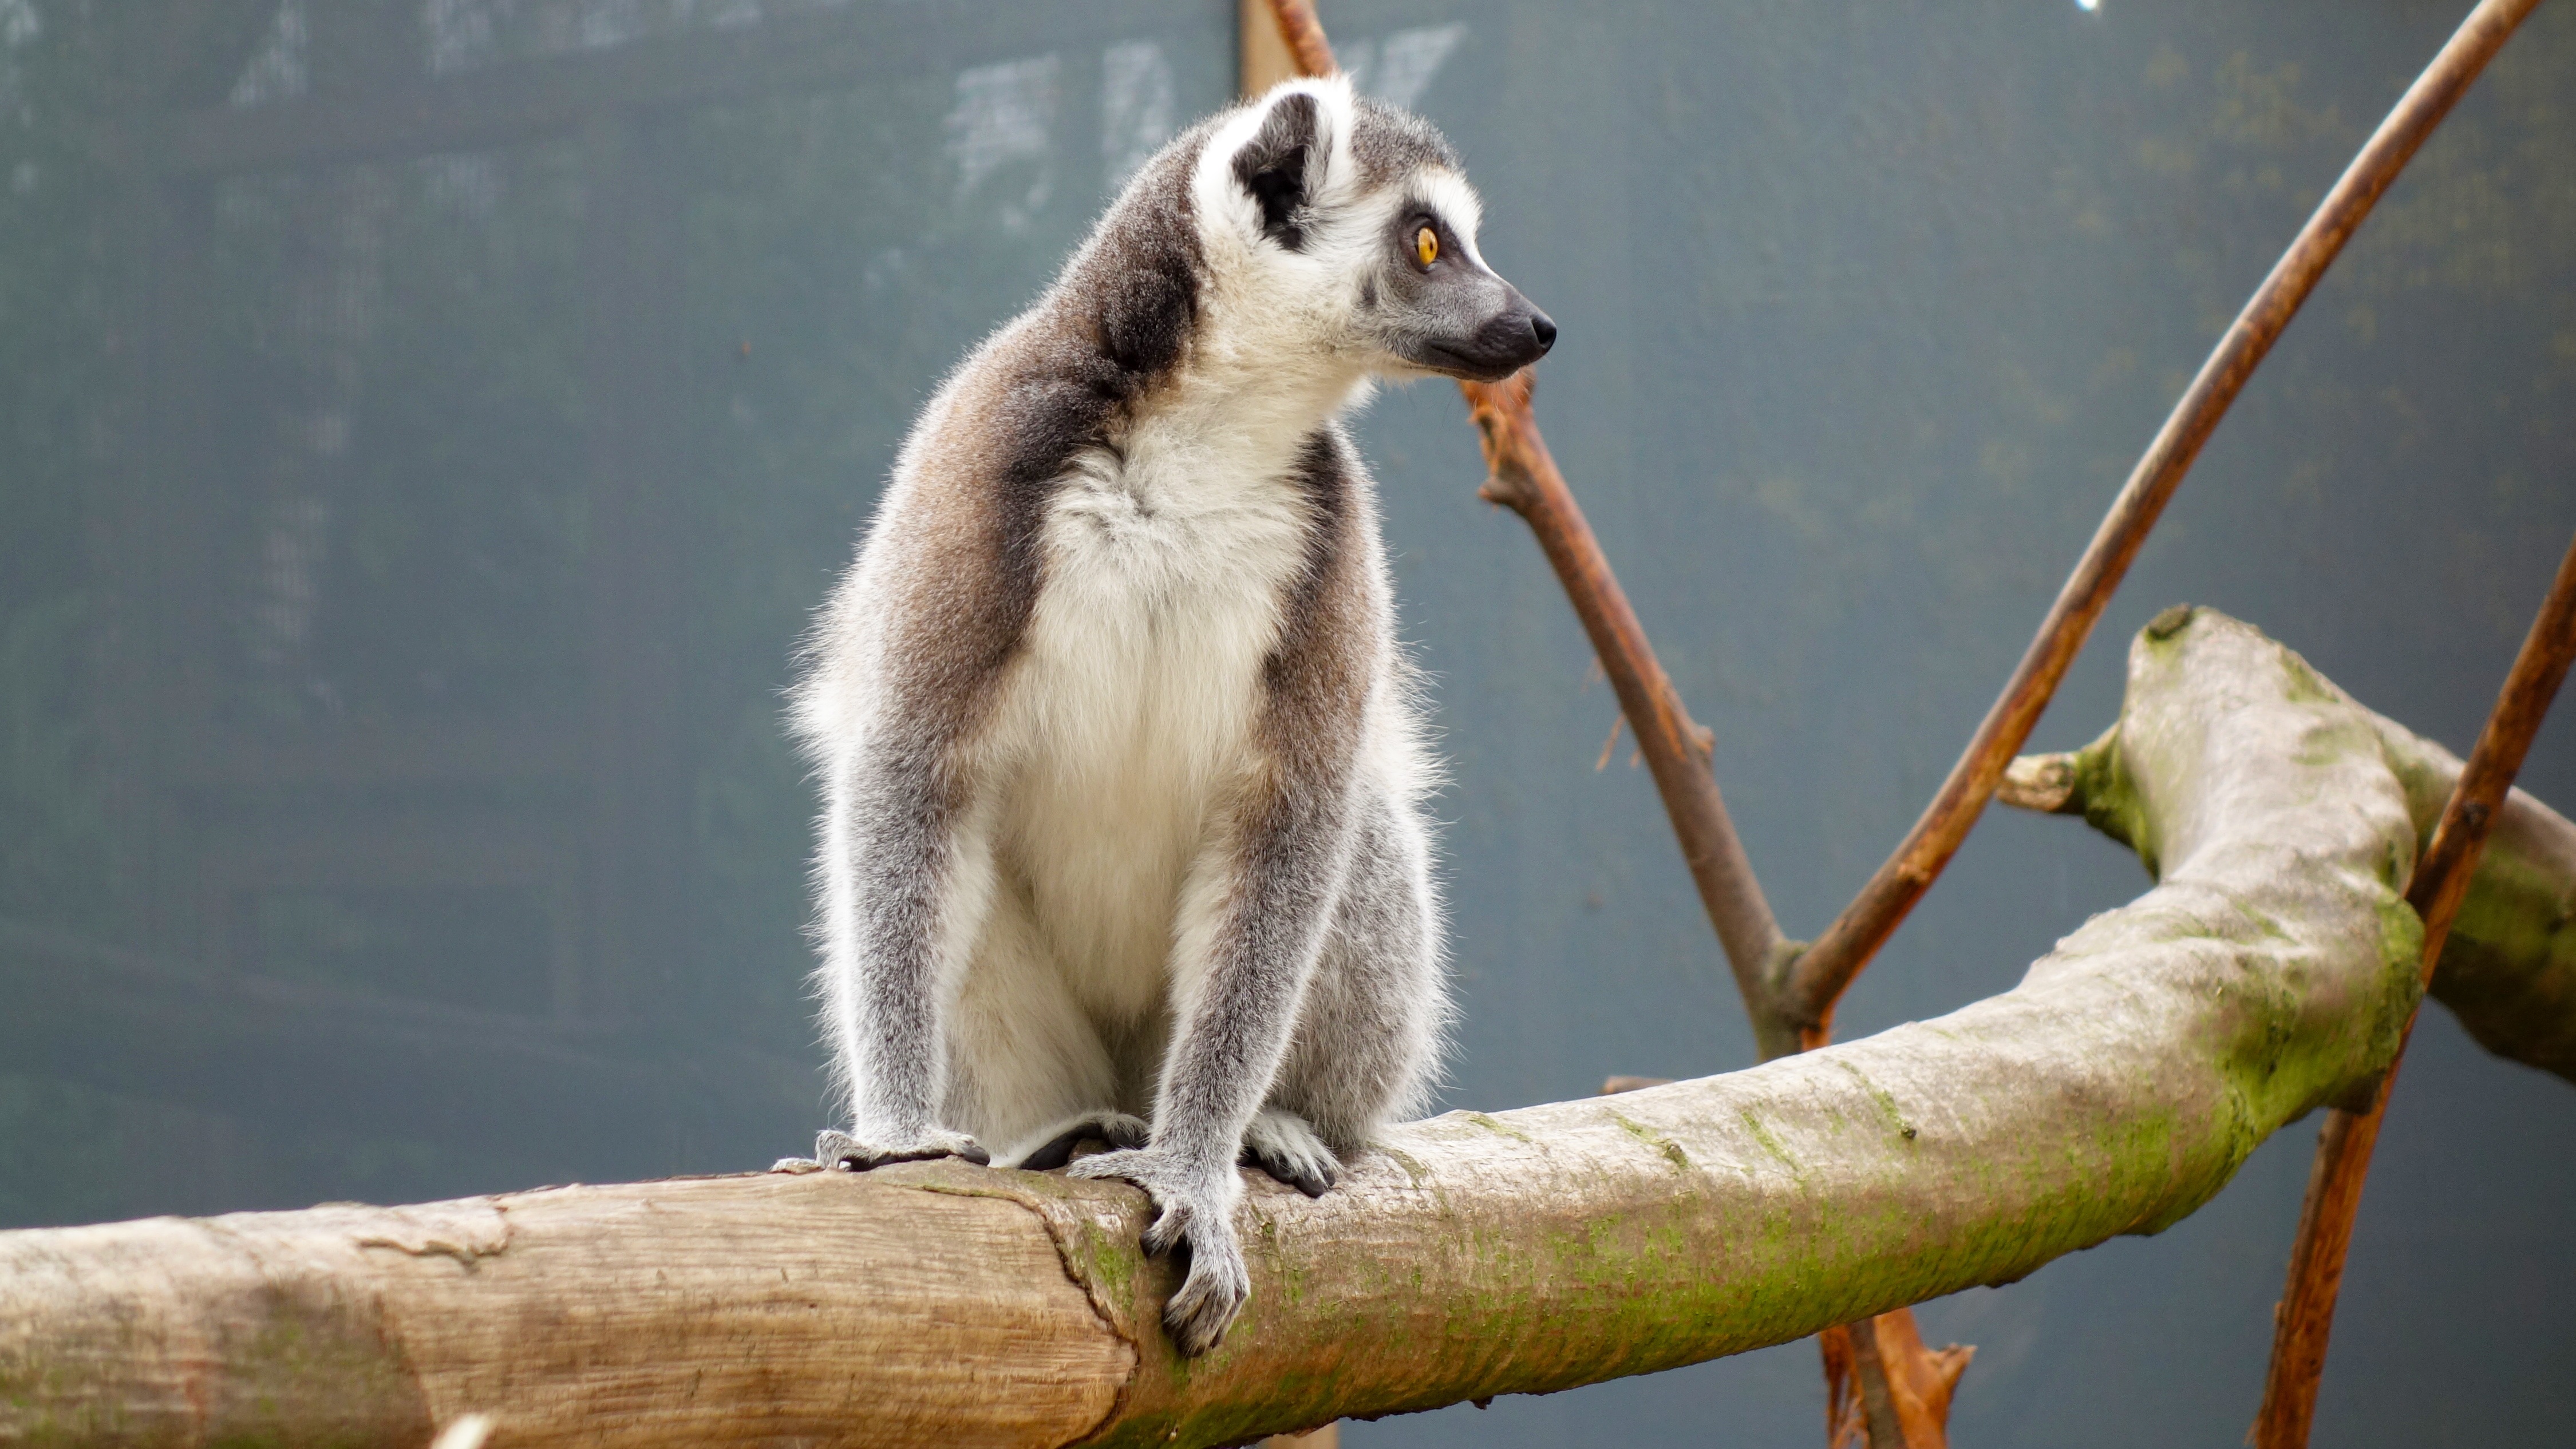
animal, wildlife, zoo, coat, mammal, monkey, fauna, primate, eyes, tail, vertebrate, lemur, maki, ring tailed lemur, long tail